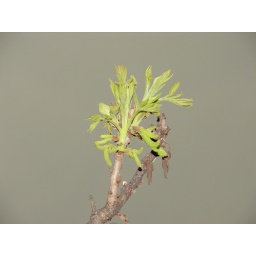
Pecan flowers against an evening storm cloud